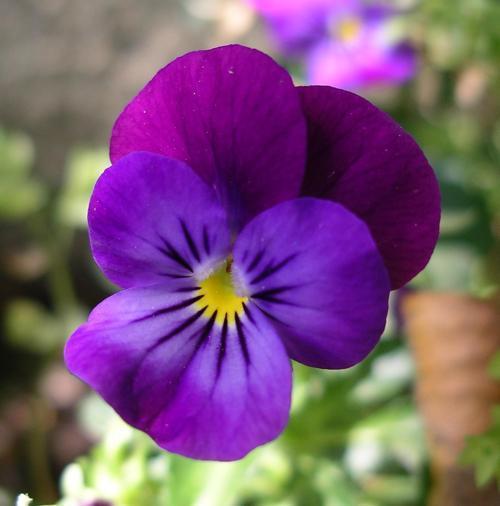
Label: wild pansy